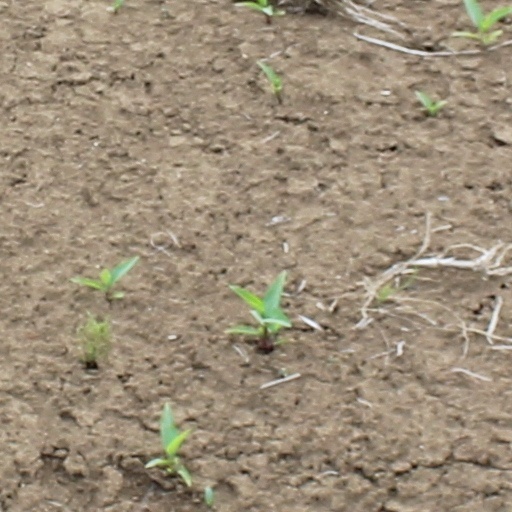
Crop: wheat